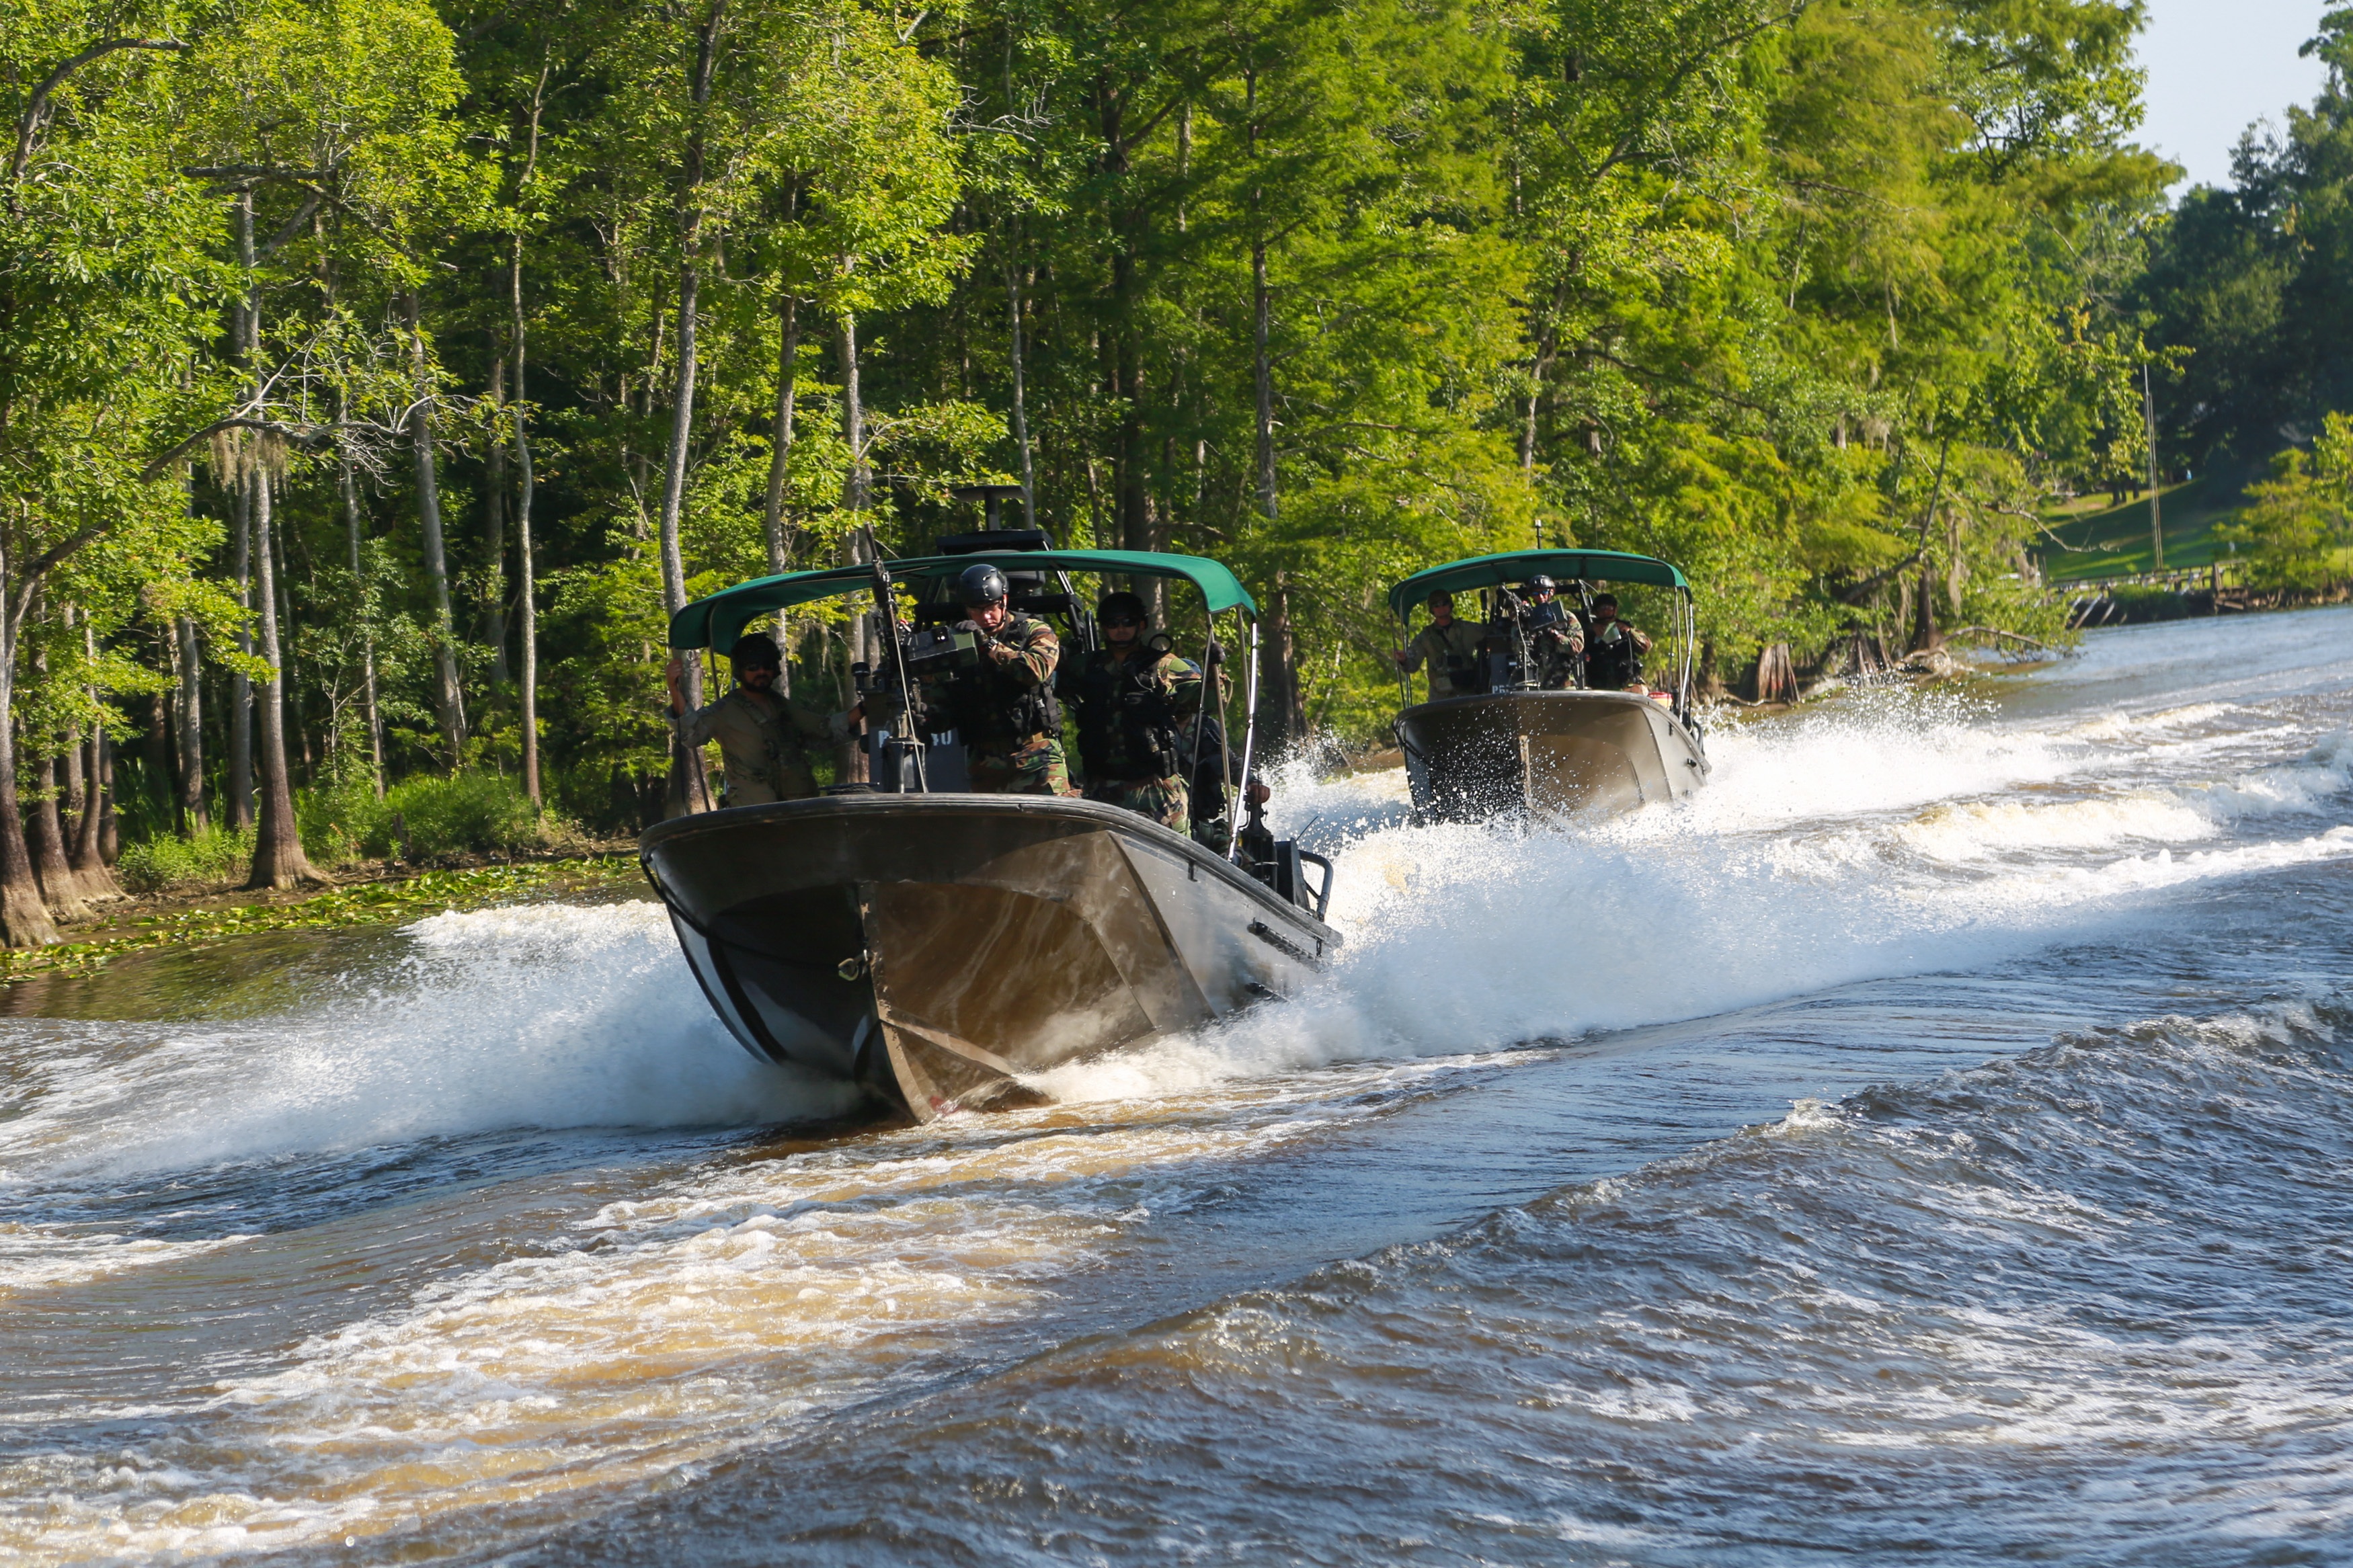
work, water, boat, river, military, vehicle, training, rapid, exercise, together, fitness, waterway, mission, boats, teamwork, endurance, fast, watercraft, unit